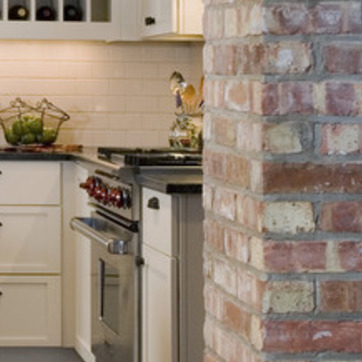
Material: polishedstone